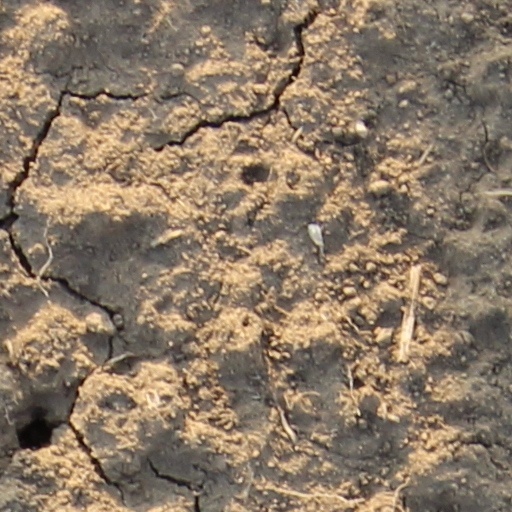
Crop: wheat